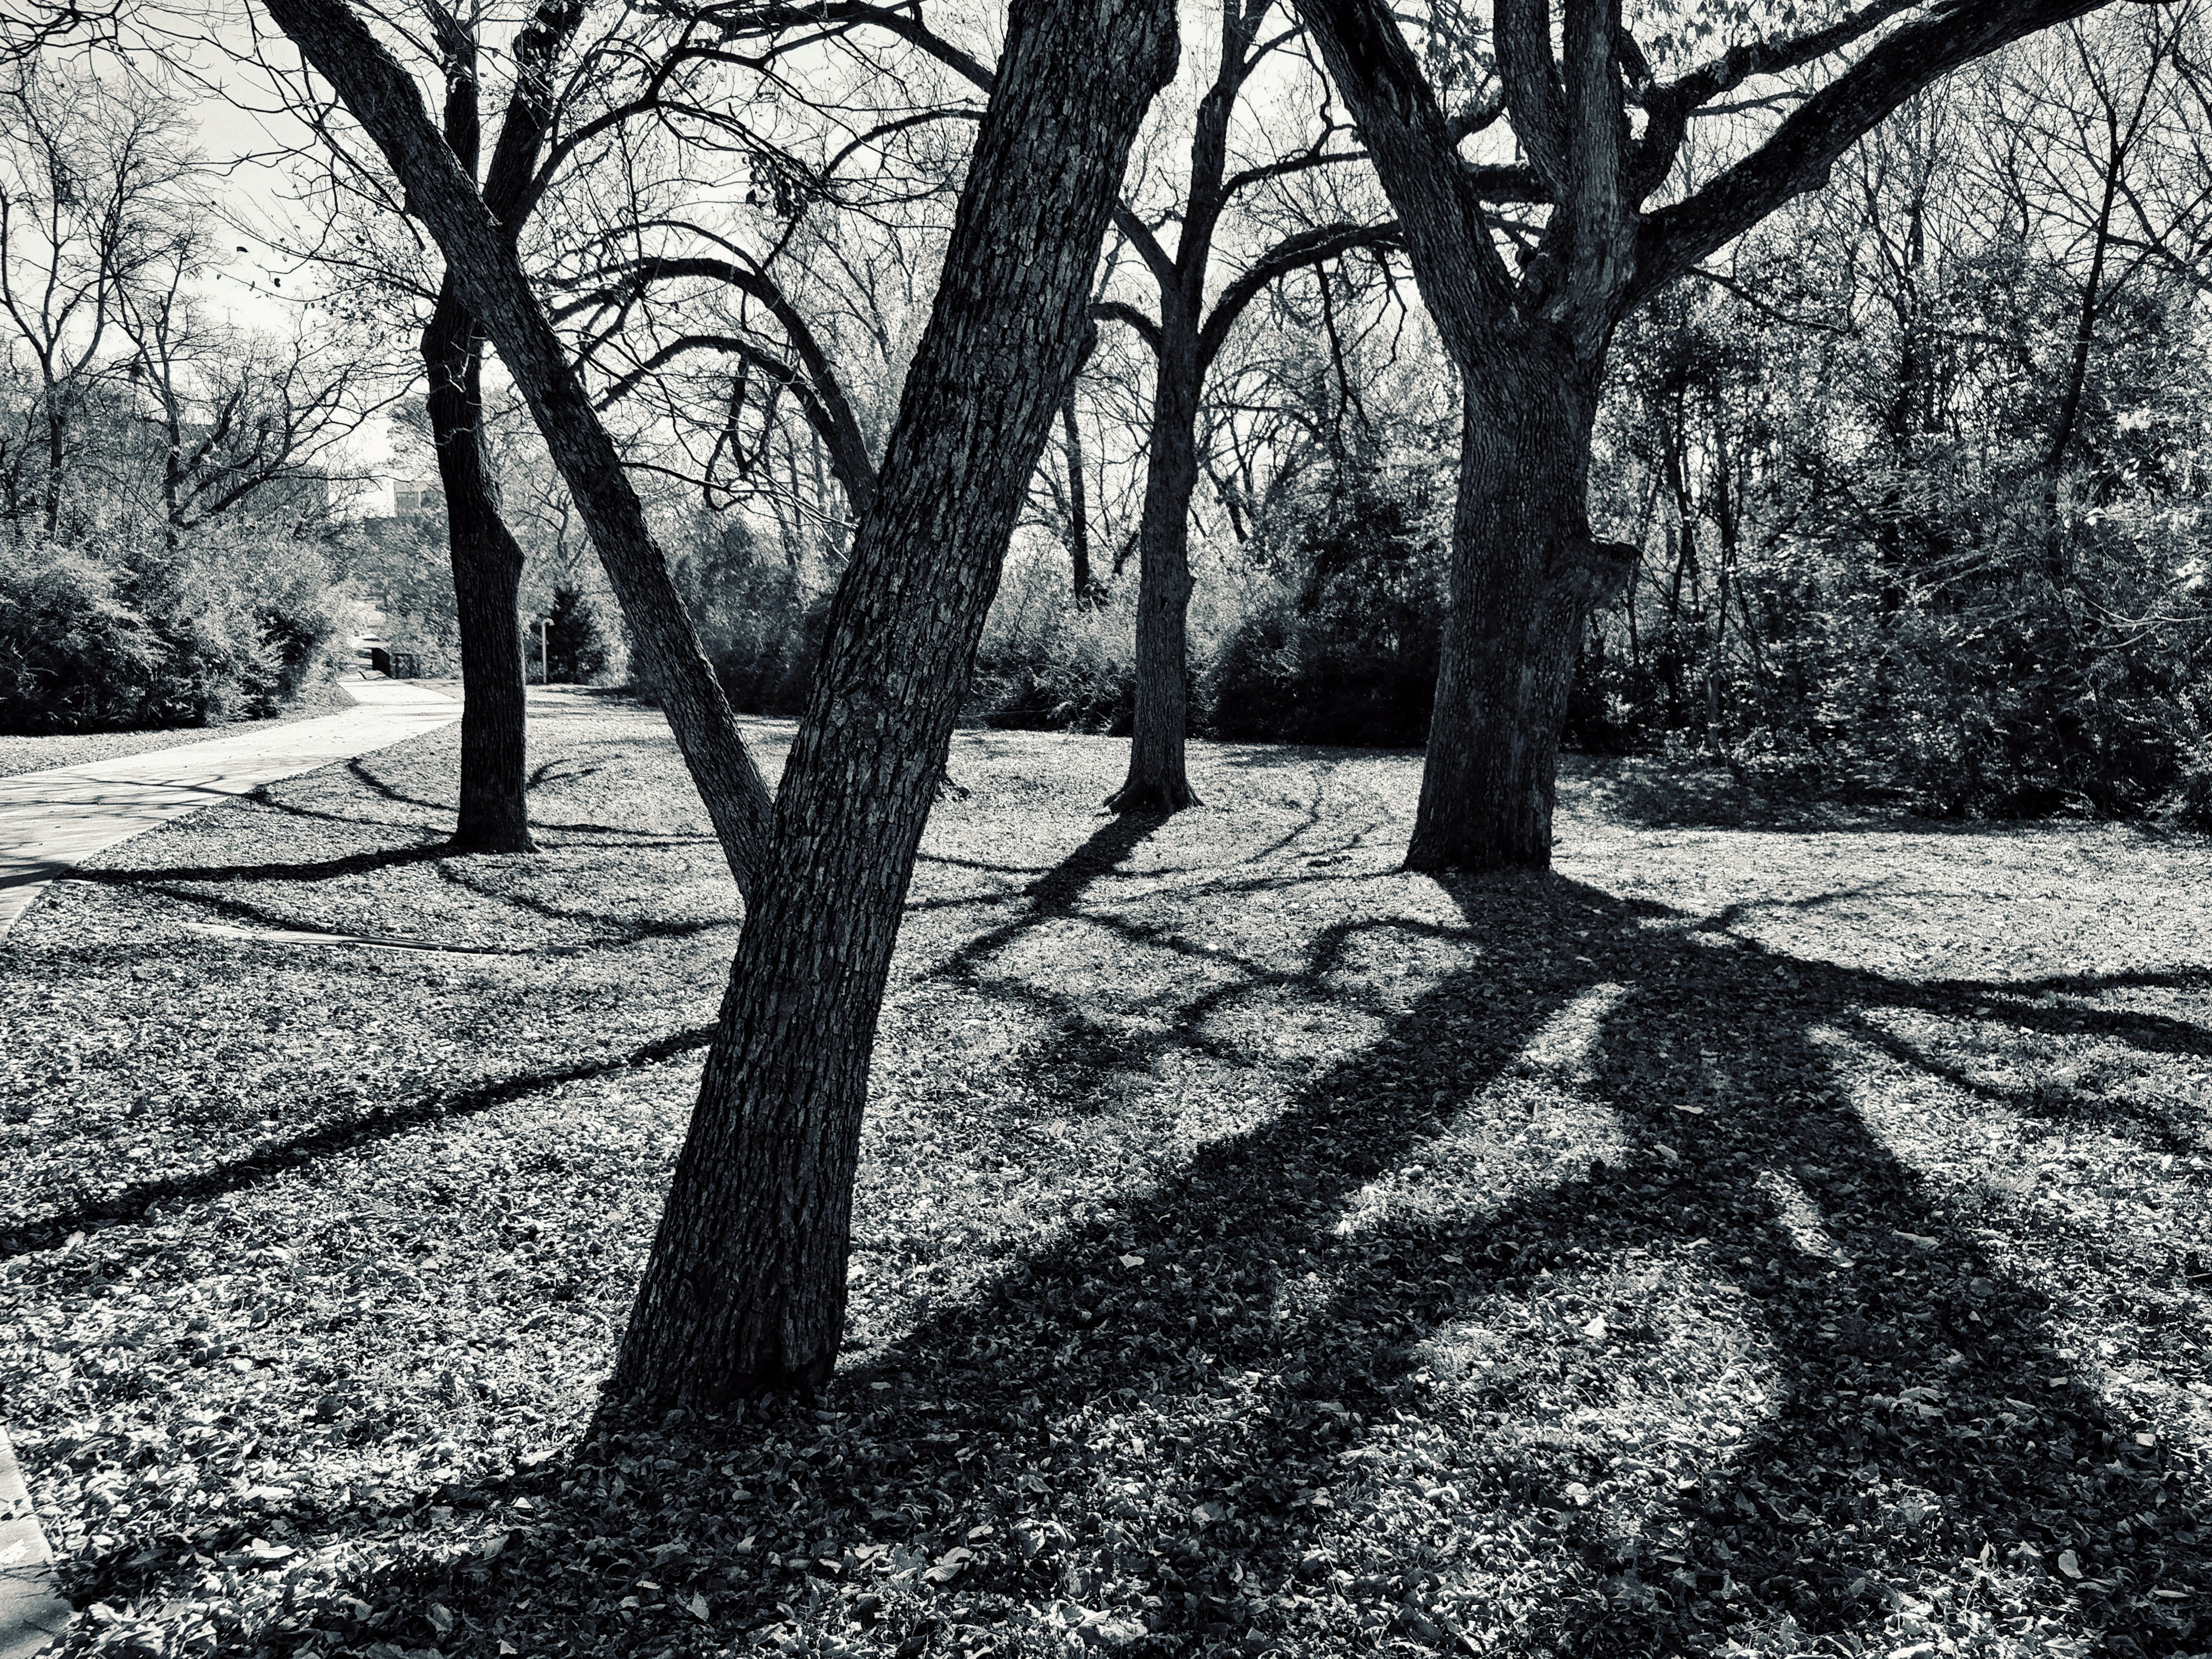
tree, black and white, nature, black, monochrome photography, white, natural landscape, branch, monochrome, leaf, woody plant, natural environment, shadow, trunk, plant, grass, woodland, grove, forest, photography, spring, sunlight, Tints and shades, winter, wood, landscape, state park, plant stem, twig, deciduous, stock photography, soil, Colorfulness, style, shade